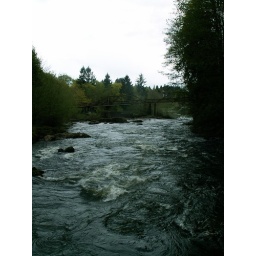
The Deschutes River from the rock I was standing on top of, looking in the opposite direction.